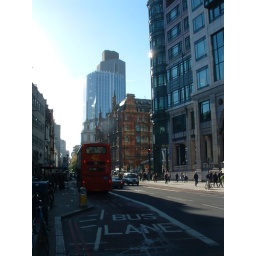
The main street near my building